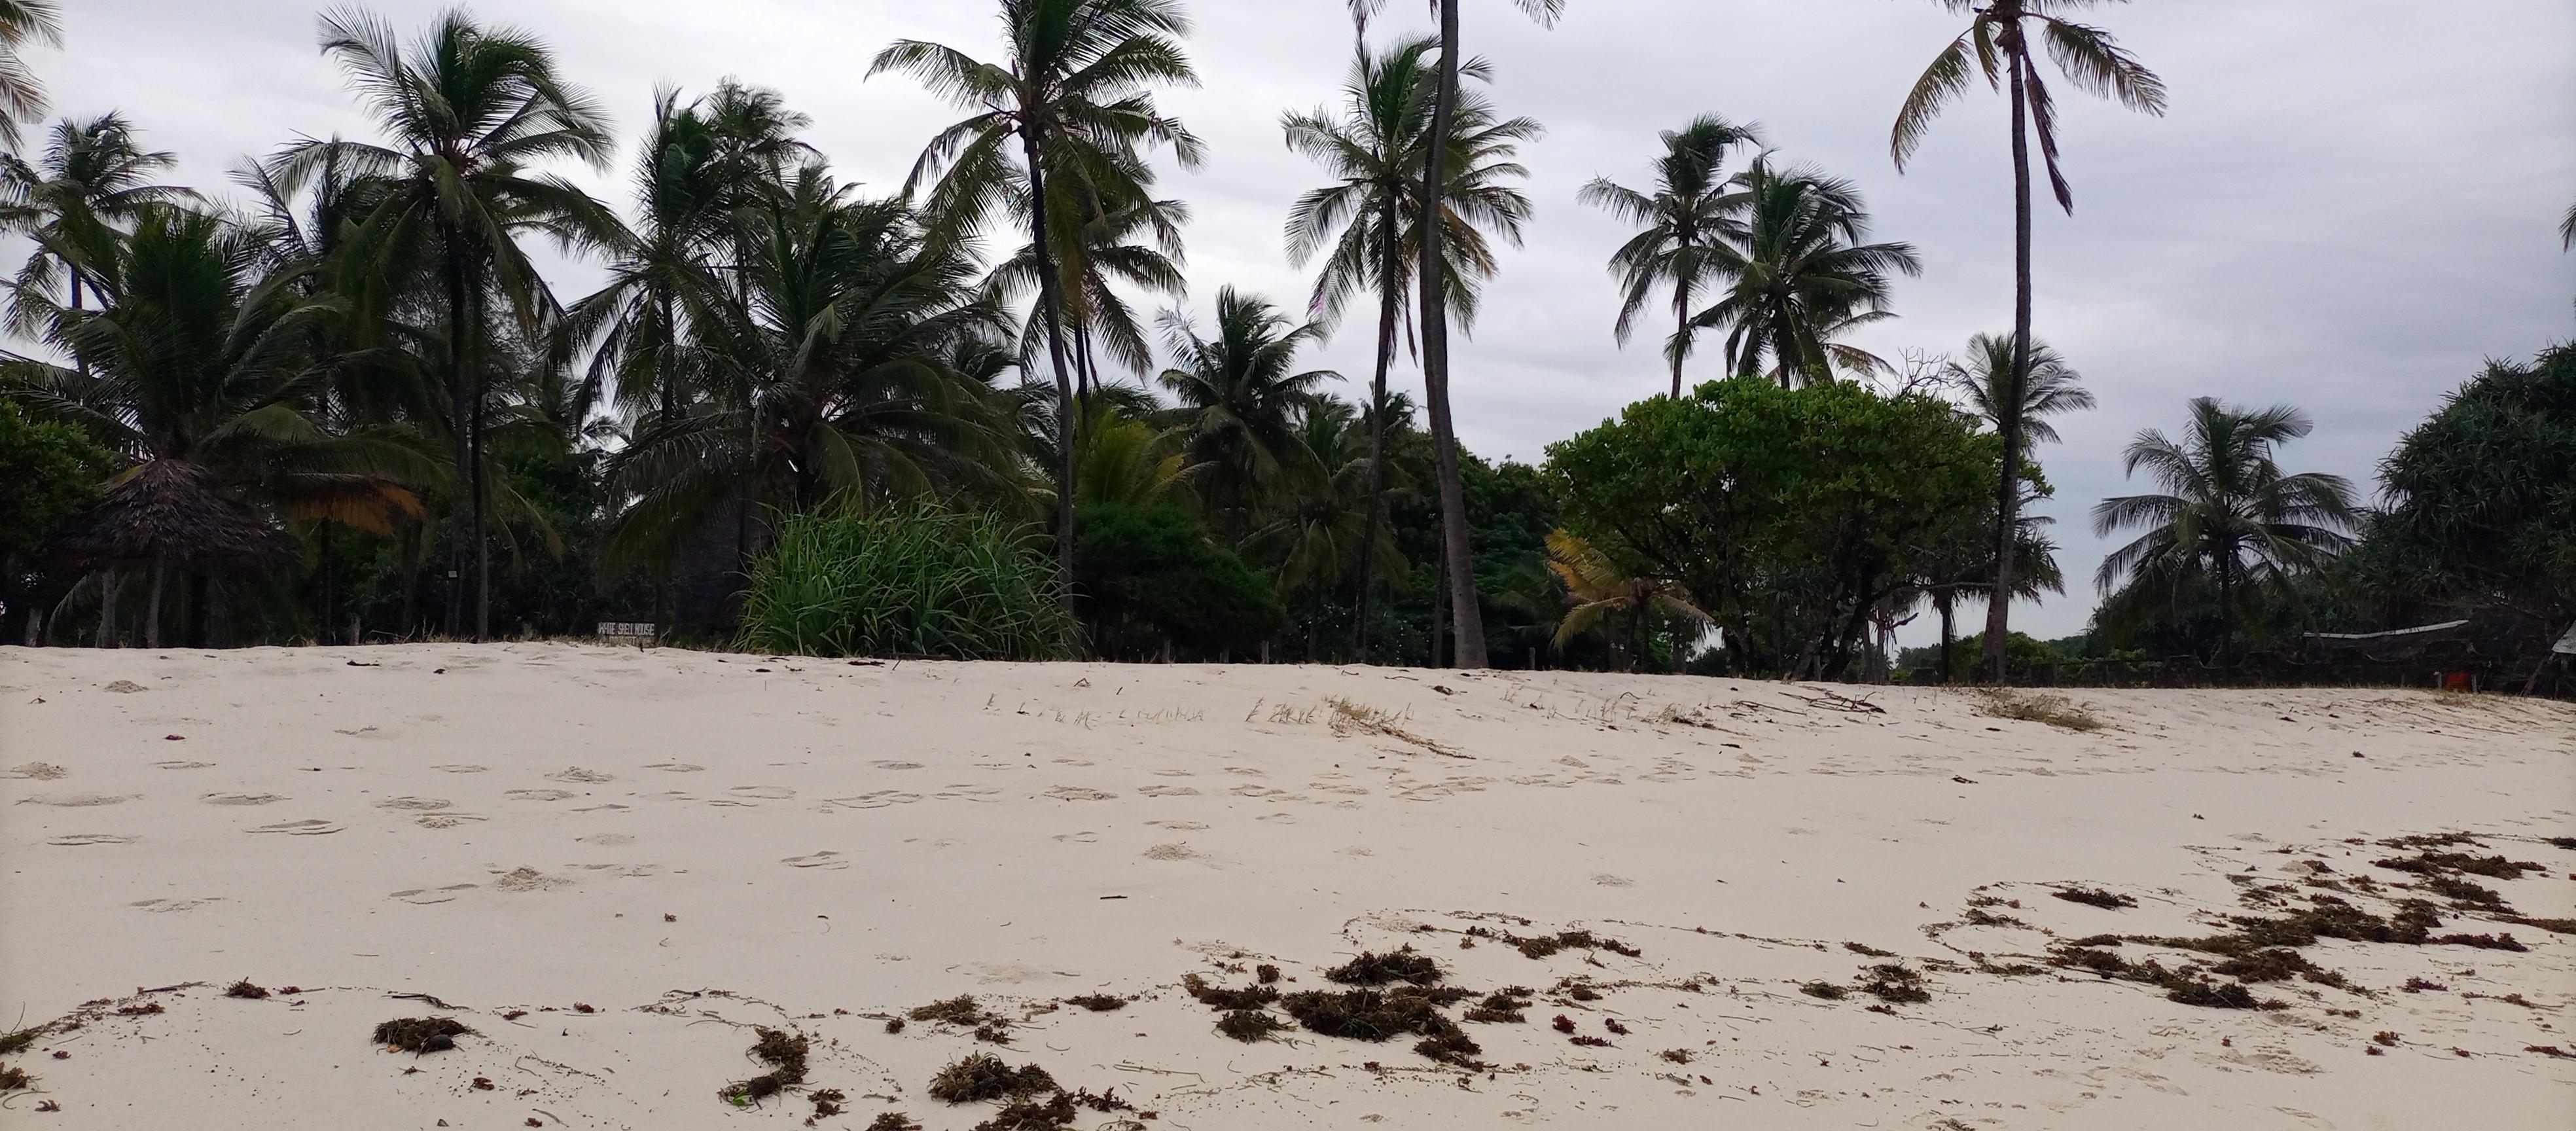
Hapa ni ufuo mwa bahari na kinachotufanya tuamini hiki ni kuwepo kwa mimea ama miti hii ya minazi tunaiona na pia mchanga huu mweupe tunauona ambao unajulikana na kuaminika kupatikana sana katika ufuoni mwa bahari.